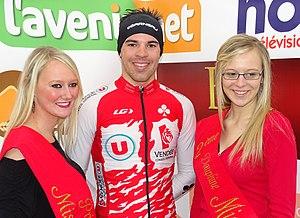
Lilian Calmejane, né le 6 décembre 1992 à Albi, est un coureur cycliste français, membre de l'équipe Total Direct Énergie. Il a notamment remporté une étape sur le Tour de France et sur le Tour d'Espagne.